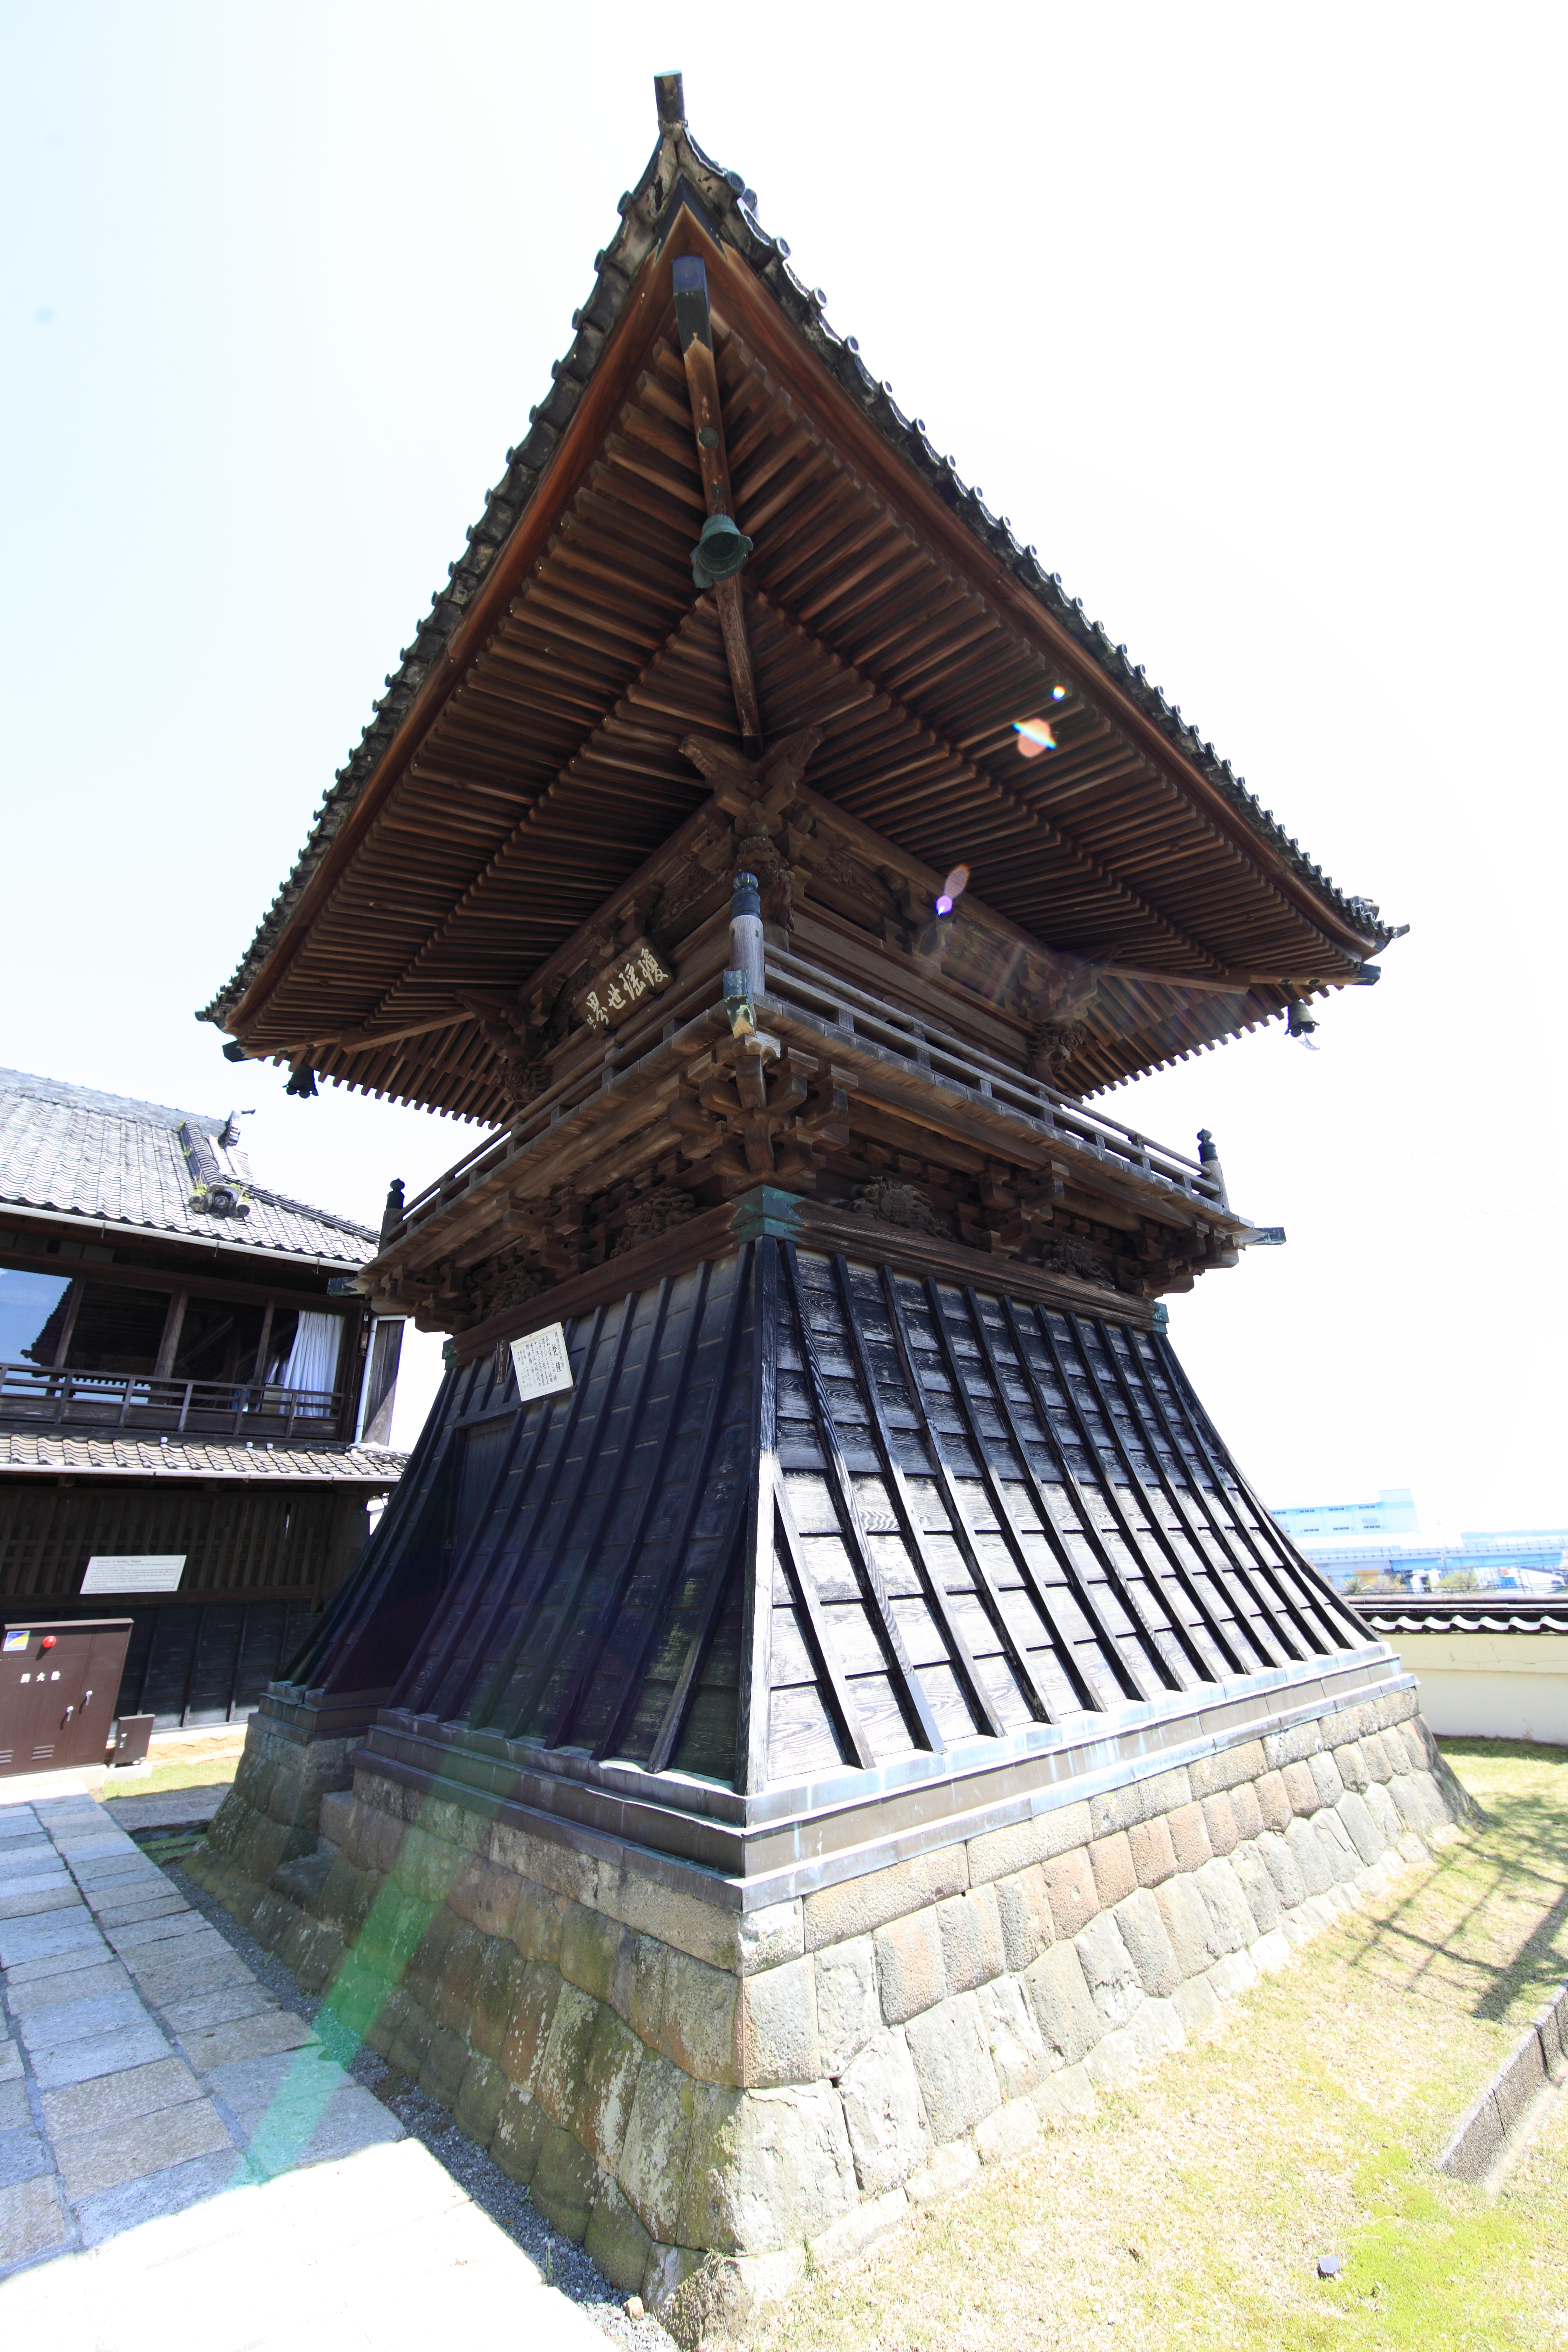
house, building, bell, high, tower, landmark, chapel, place of worship, temple, 5d, hires, chinese architecture, markii, hi, res, resolution, pagoda, shizuoka, shimizu, seikenji, wat, historic site